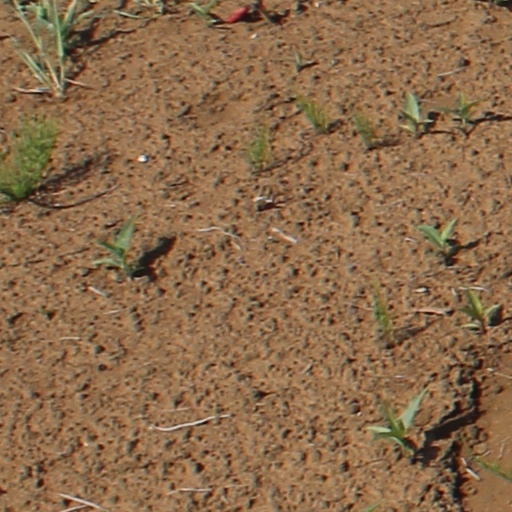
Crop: wheat